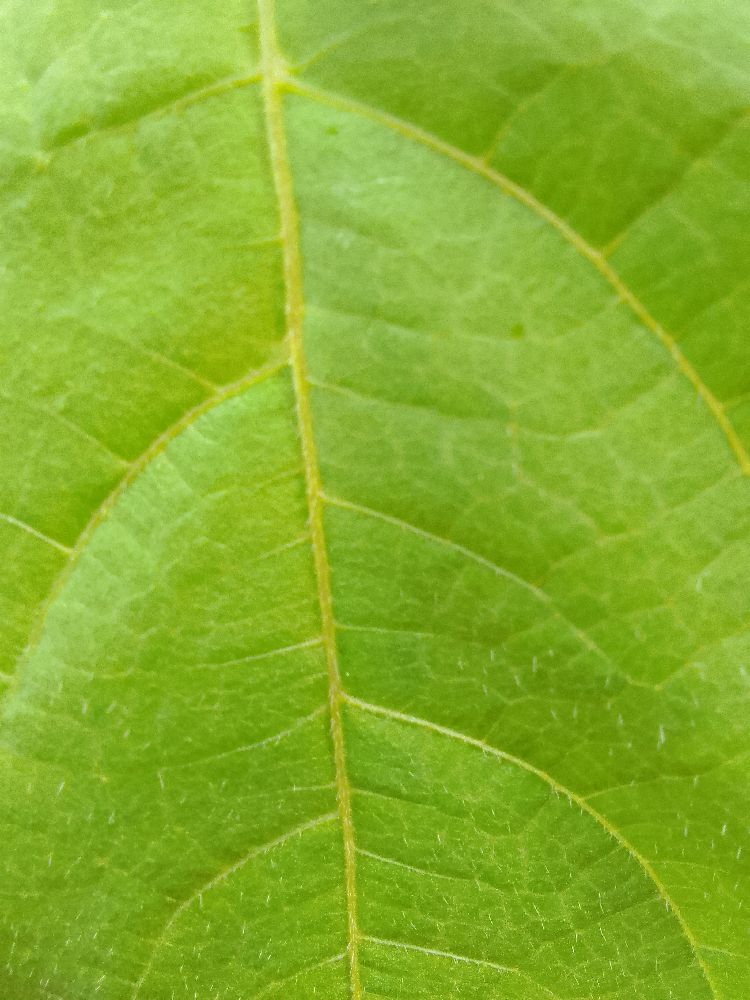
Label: healthy